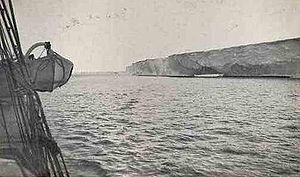
Scotia-ekspeditionen / Ekspeditionen / Anden rejse, 1904
Kysten av Coats Land, opdagede af SNAE i marts 1904. Fotografi fra 1915, taget under Shackletons Endurance-ekspedition.
Scotia-ekspeditionen 1902–04 var en ekspedition til Antarktis, organiseret og ledet af den skotske naturforsker William Speirs Bruce. Selv om ekspeditionen blev overskygget af den prestigefyldte Discovery-ekspeditionen under ledelse af Robert F. Scott, gennemførte Scotia-ekspeditionen et omfattende program med udforskning og videnskabeligt arbejde. Den første meteorologiske station i Antarktis blev etableret, og der blev ppdaget nyt land øst for Weddellhavet. Den store samling af biologiske og geologiske prøver førte sammen med prøver fra Bruces tidligere rejser til etableringen af Scottish Oceanographical Laboratory i 1906.